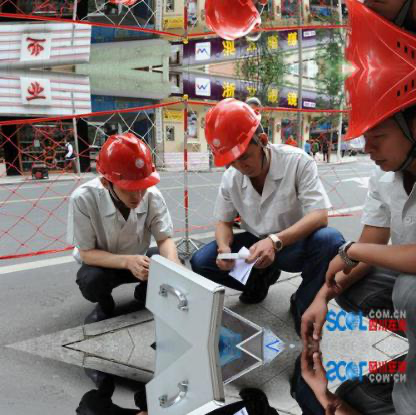
Objects in the image:
label: helmet
label: helmet
label: helmet
label: helmet
label: helmet